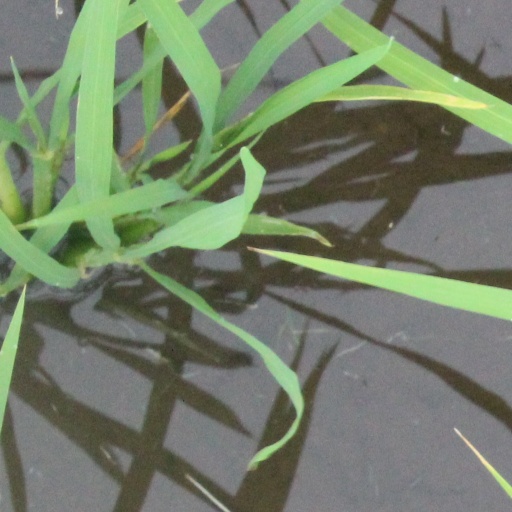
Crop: rice